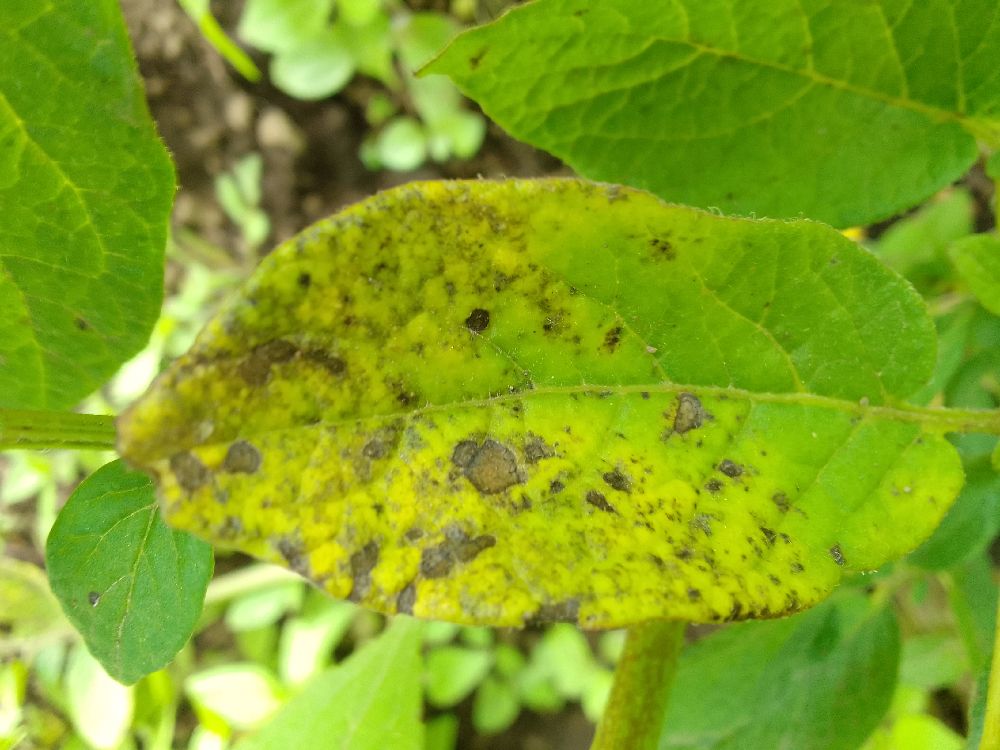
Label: Early blight